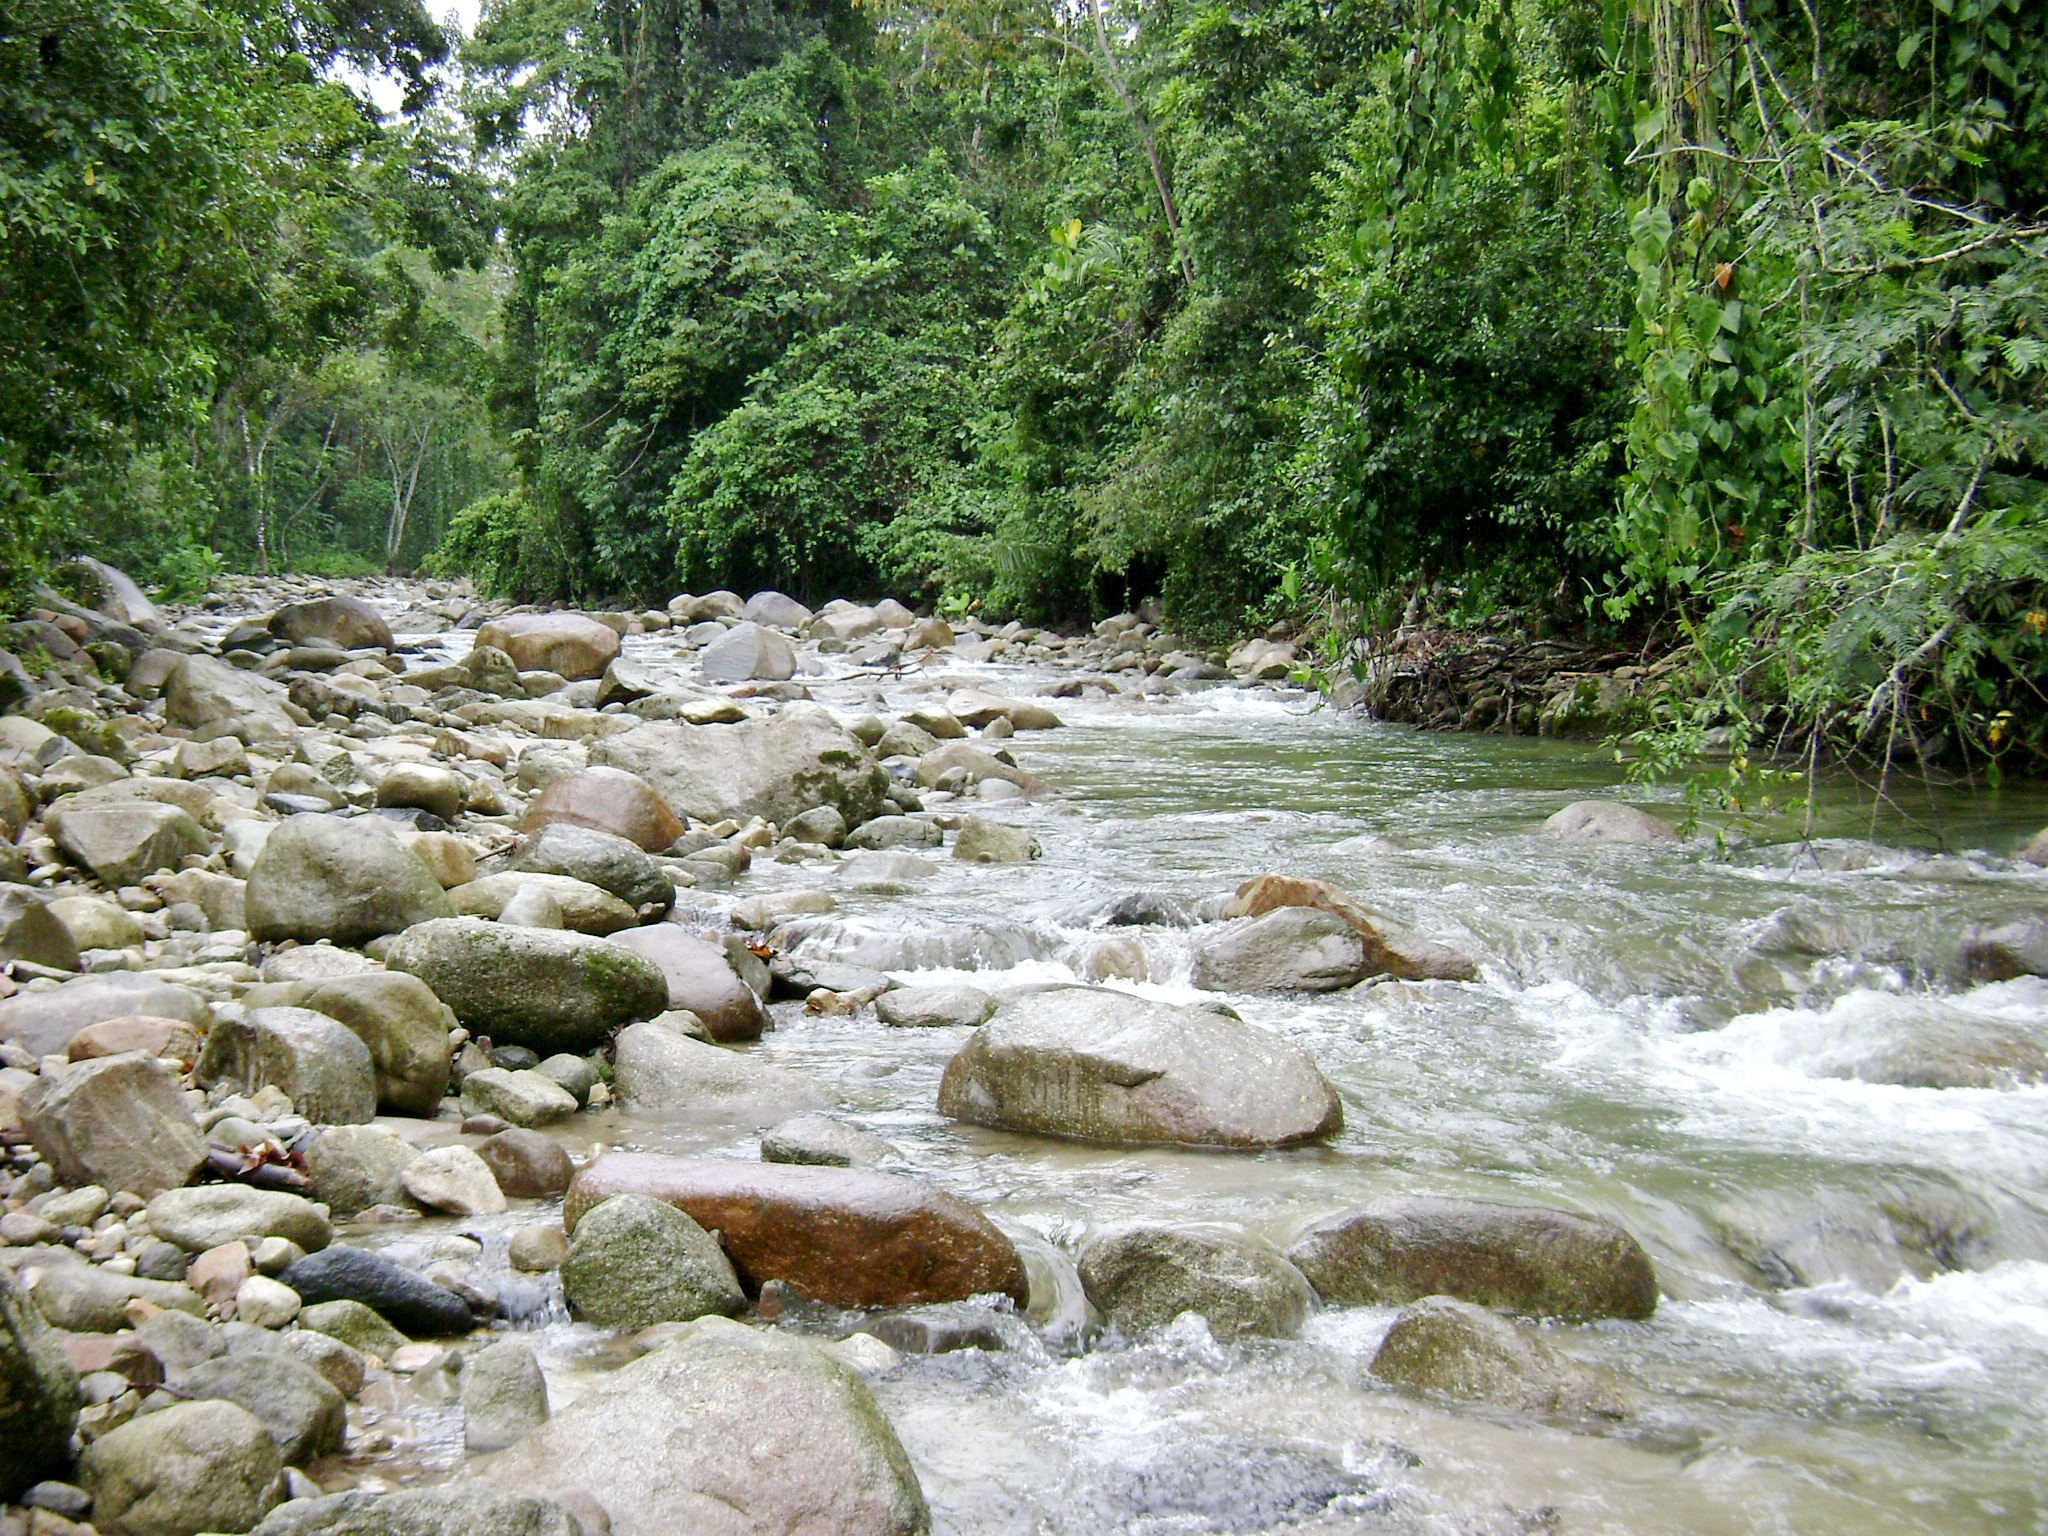
water, nature, forest, rock, creek, wilderness, river, valley, stream, rapid, body of water, current, woodland, water feature, watercourse, stream bed, landform, geographical feature